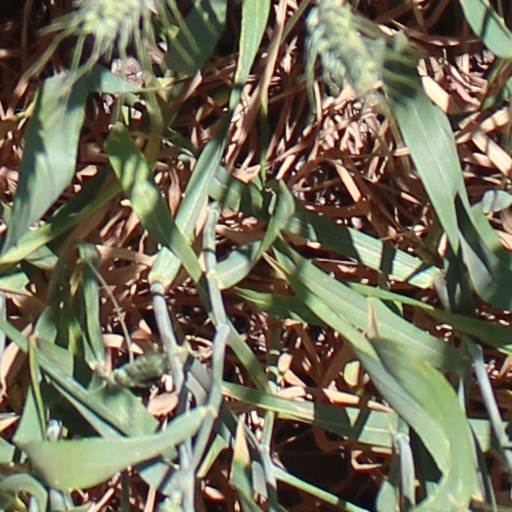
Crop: wheat